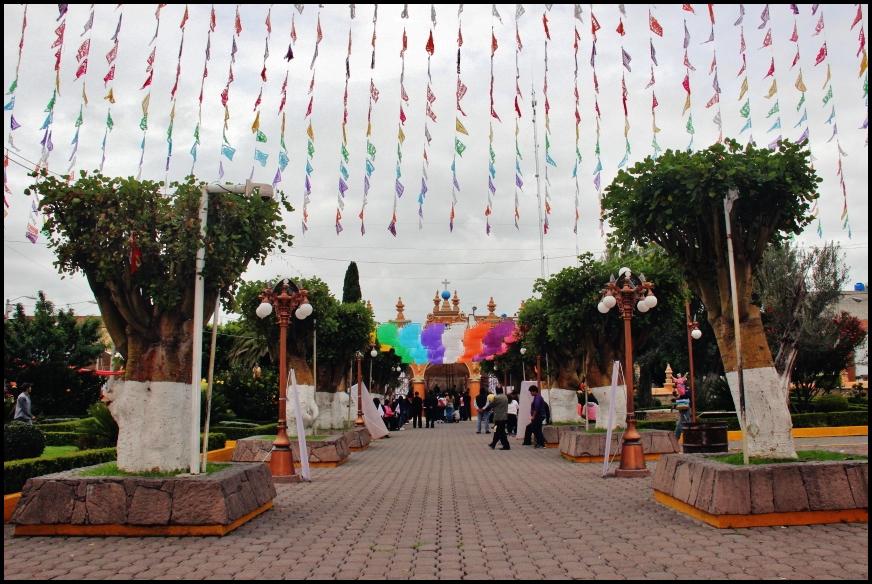
tourist attraction in the rain
Relation: Visible, Meta